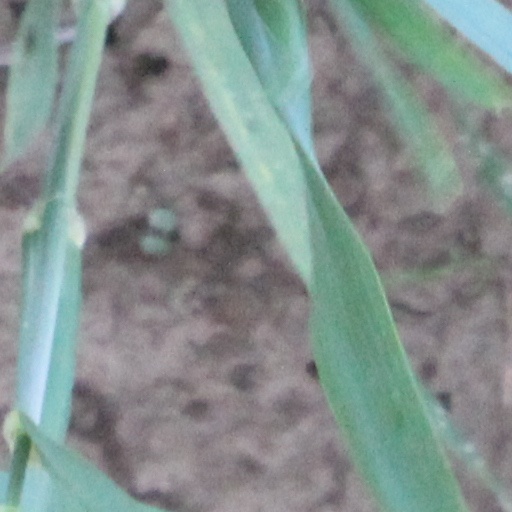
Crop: wheat